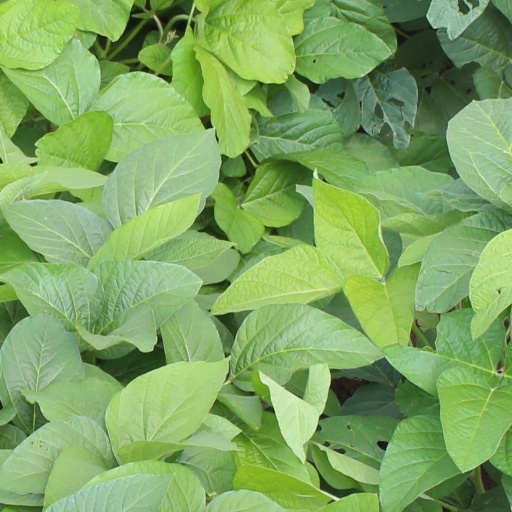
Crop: soybean